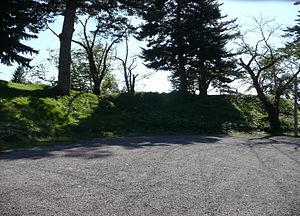
Le domaine de Shinjō est un domaine féodal japonais situé dans la province de Dewa et dirigé par le clan Tozawa. Il était gouverné à partir du château de Shinjō et couvrait la totalité de l'actuel district de Mogami comptant 86 villages, et une partie du district de Kitamurayama comptant 16 villages.